Sebastian Langeveld

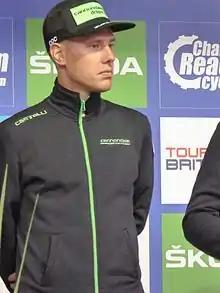
Langeveld at the 2016 Tour of Britain

Sebastian Langeveld (born 17 January 1985) is a former Dutch professional road racing cyclist, who last rode for UCI WorldTeam where he is now a sports director.